Manuel Gómez-Moreno González

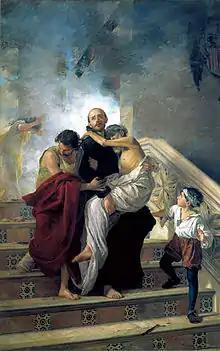
Saint John of God saving the Sick at the Royal Hospital

Upon discovering that he had a talent for art, he was enrolled at the "Escuela de Bellas Artes" and, seeing how quickly he learned, he was transferred to the Academia de Bellas Artes de San Fernando in Madrid, where he studied from 1857 to 1860 with Federico de Madrazo, Antonio María Esquivel and Juan Antonio Ribera.